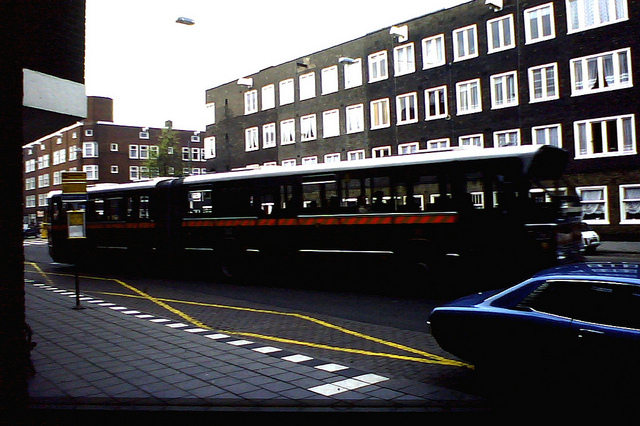
A large city bus driving down a street with tall buildings.